Penance

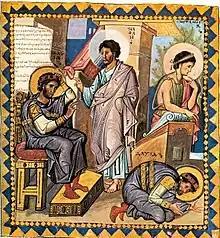
The reproach of Nathan and the penance of King David (Paris Psalter, folio 136v, 10th century).

Protestant Reformers, upholding the doctrine of justification by faith alone, held that repentance consisted in a change of the whole moral attitude of the mind and soul (Matthew 13:15; Luke 22:32), and that the divine forgiveness preceded true repentance and confession to God without any reparation of "works". In his "Of Justification By Faith", Calvin says: "without forgiveness no man is pleasing to God." Nonetheless, in traditions formed by a Calvinist or Zwinglian sensibility, there has traditionally been a stress on reconciliation as a precondition to fellowship.